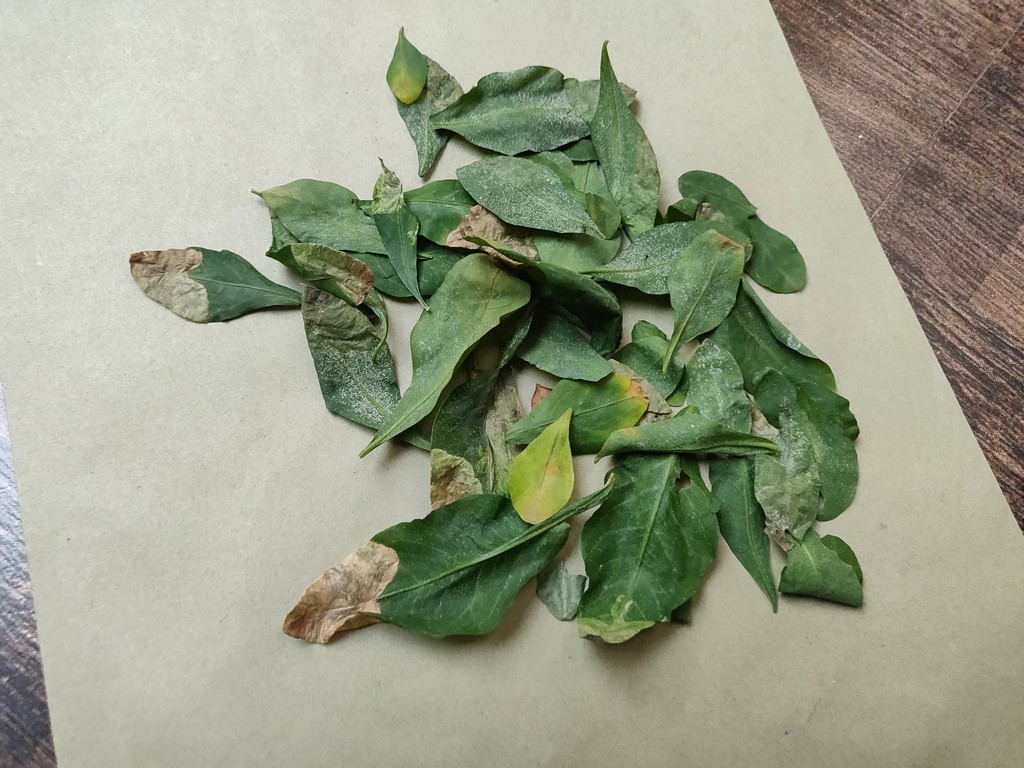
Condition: Unhealthy
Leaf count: multiple
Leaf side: unknown